Aoi (Japanese singer)

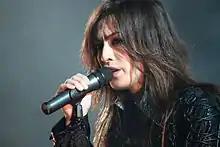
Aoi during the Japan Expo Sud 2010

Aoi first created Japanese visual kei rock band Bounty with Kazuya (ex Fanatic Crisis), who he met at their management company.